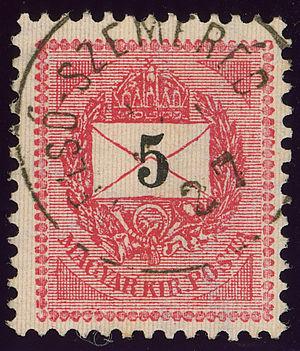
Horné Semerovce est un village de Slovaquie situé dans la région de Nitra.